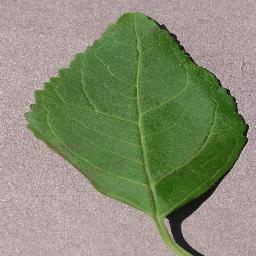
Label: Cherry___healthy